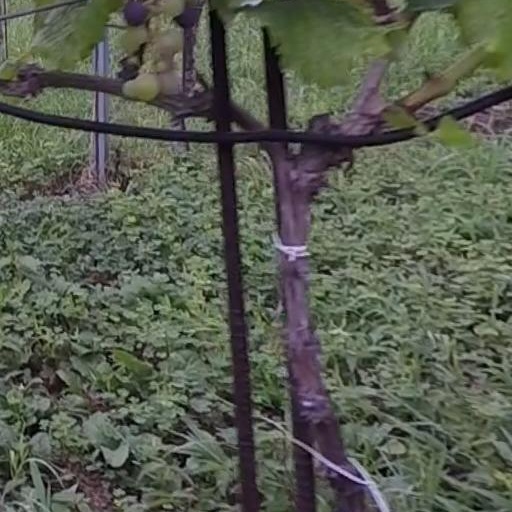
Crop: grape